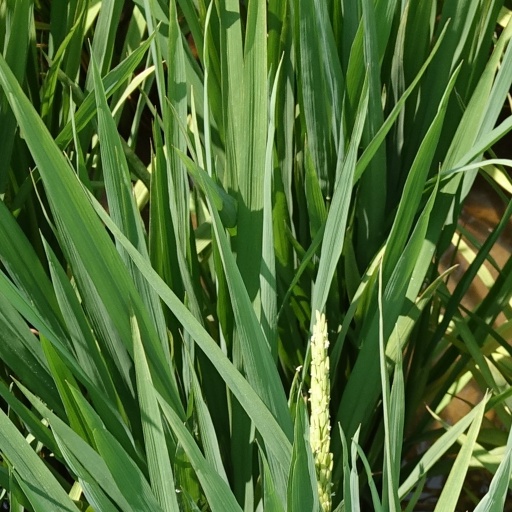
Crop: rice